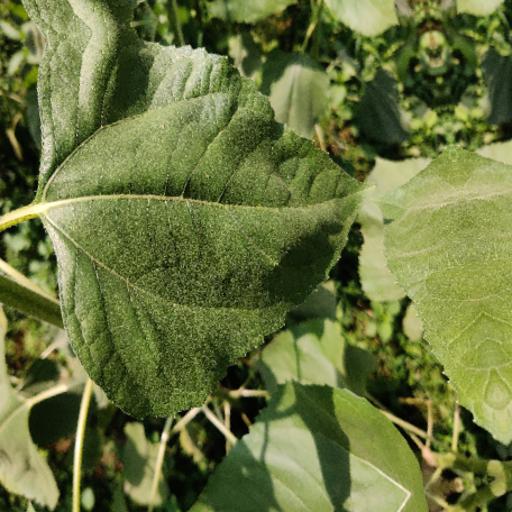
Label: Fresh_leaf